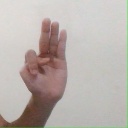
अक्षर: भ